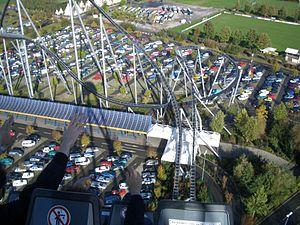
Photo prise sur le Silver Star, à Europa Park (Allemagne).